14th Test Squadron

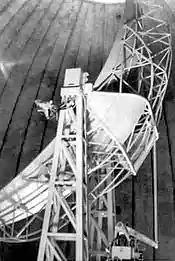
AN/FPS-26 radar inside radome

The 14th Missile Warning Squadron was assigned to the 14th Aerospace Force from 8 July 1972 to 30 September 1976. It was then assigned to Aerospace Defense Command from 1 October 1976 to 30 November 1979. Finally, it was assigned to 42d Air Division of Strategic Air Command from 1 December 1979 until the unit was inactivated on 1 October 1980.